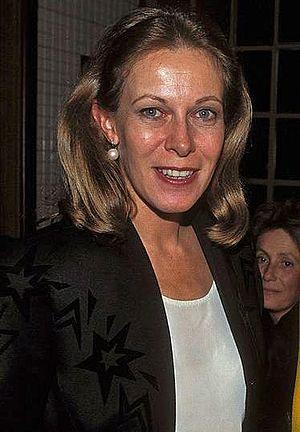
Dijon est une commune française, préfecture du département de la Côte-d'Or et chef-lieu de la région Bourgogne-Franche-Comté. Elle se situe entre le bassin parisien et le bassin rhodanien, sur l'axe Paris-Lyon-Méditerranée, à 310 kilomètres au sud-est de Paris et 190 kilomètres au nord de Lyon.
Claude Marcelle Jorré, connue sous le nom de scène Claude Jade, née le 8 octobre 1948 à Dijon, et morte le 1ᵉʳ décembre 2006 à Paris-Boulogne-Billancourt, est une actrice française, célèbre grâce à ses films de François Truffaut.
François Truffaut, né le 6 février 1932 à Paris et mort le 21 octobre 1984 à Neuilly-sur-Seine, est un cinéaste français, figure majeure de la Nouvelle Vague et auteur entre 1958 et 1979 d'au moins une douzaine de comédies dramatiques largement autobiographiques regardées à travers le monde comme des œuvres ayant, dans les suites d'Abel Gance, Jean Renoir, Jean Cocteau, Roberto Rossellini, révolutionné la narration cinématographique.